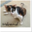
Label: cat